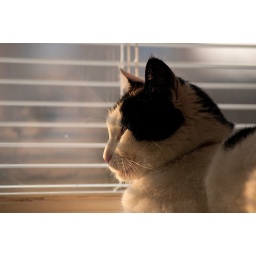
My mom's cat again, this time hanging out at one of her favorite spots, the window in the living room!